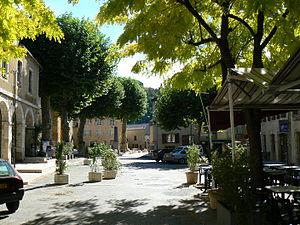
Ispagnac est une commune française située dans le département de la Lozère en région Occitanie.